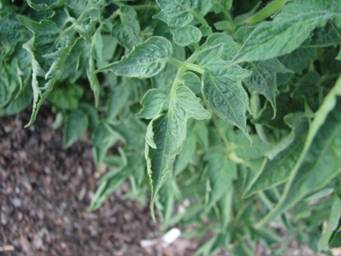
Labels: Tomato leaf mosaic virus, Tomato leaf mosaic virus, Tomato leaf mosaic virus, Tomato leaf mosaic virus, Tomato leaf mosaic virus